Self-driving car

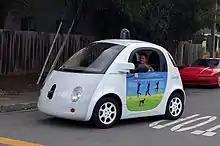
Google's in-house automated car

In California, self-driving car manufacturers are required to submit annual reports describing how often their vehicles autonomously disengaged from autonomous mode. This is one measure of system robustness (ideally, the system should never disengage).